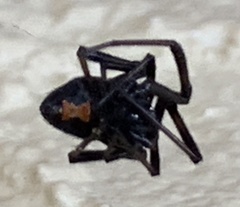
Species: Lactrodectus_hesperus